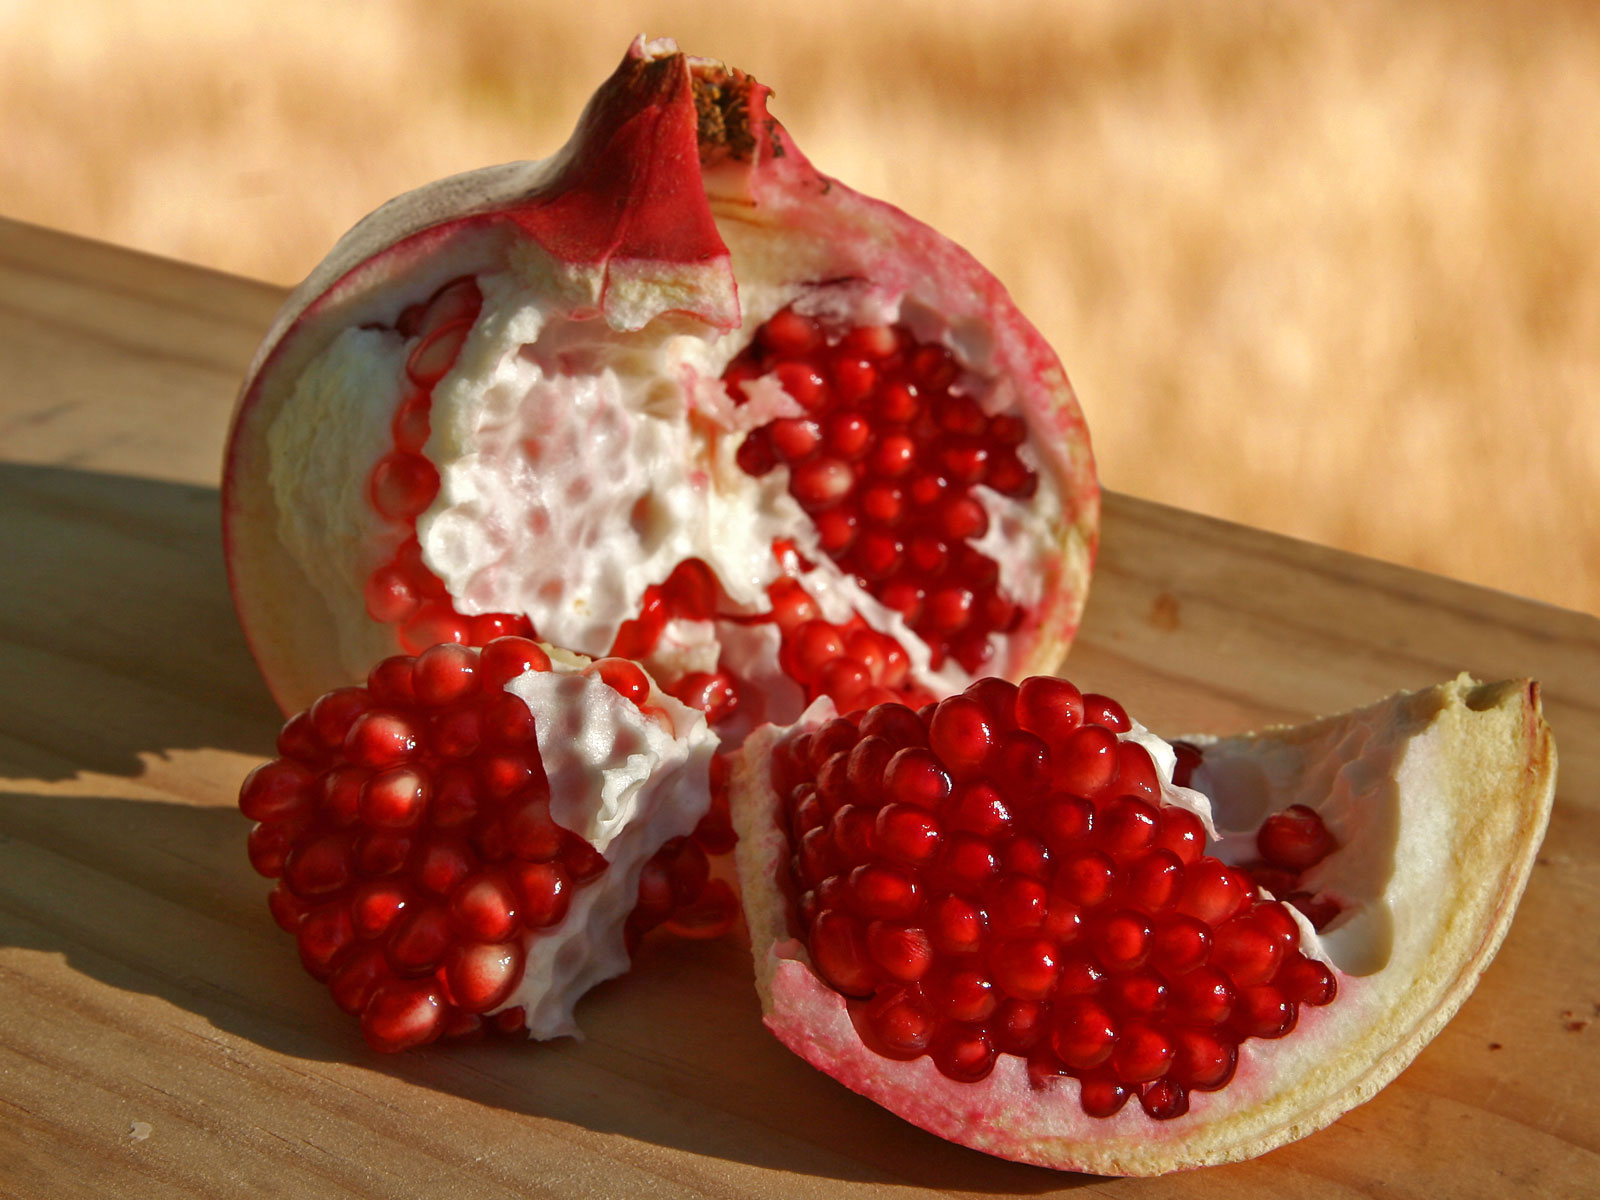
Label: Pomegranate